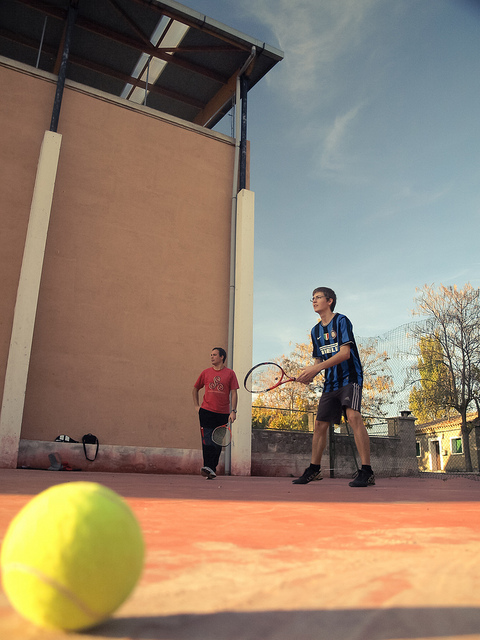
hai nam vận động viên tennis đang cầm vợt và đứng ở trên sân